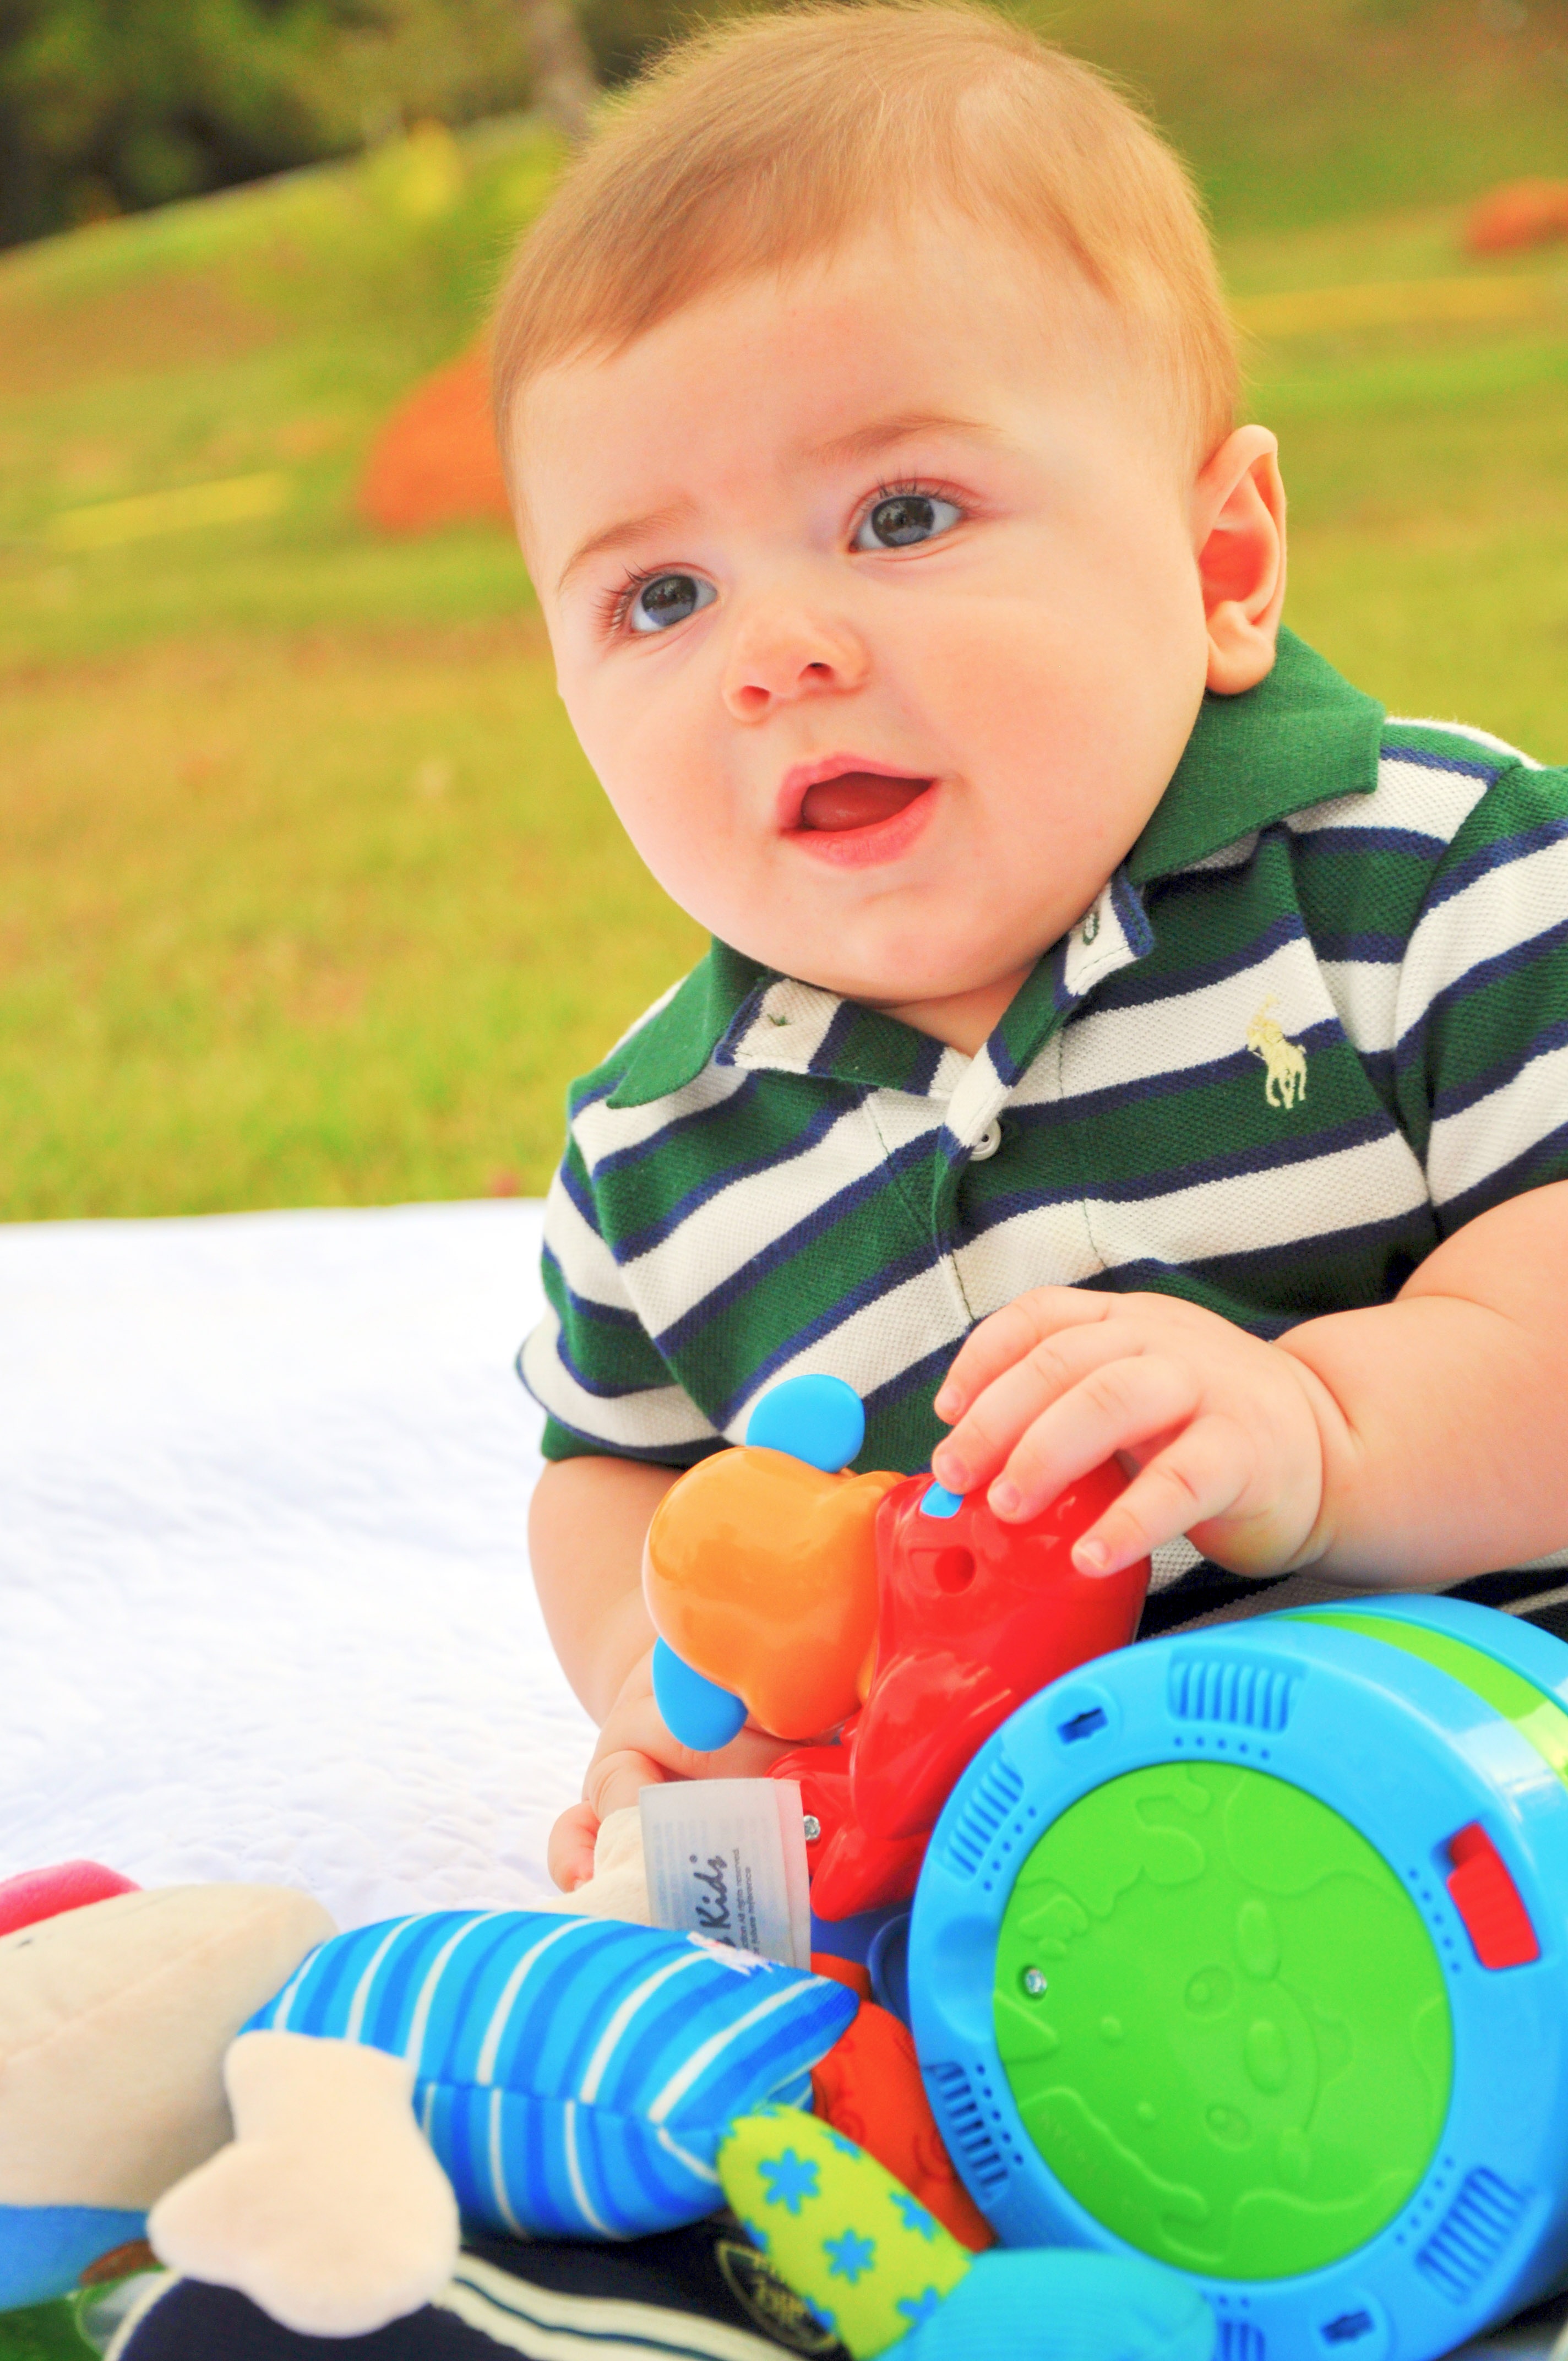
person, play, kid, child, toy, baby, striped, outdoors, infant, toddler, toys, bebe, todler, nice smile, human positions, polo shirt